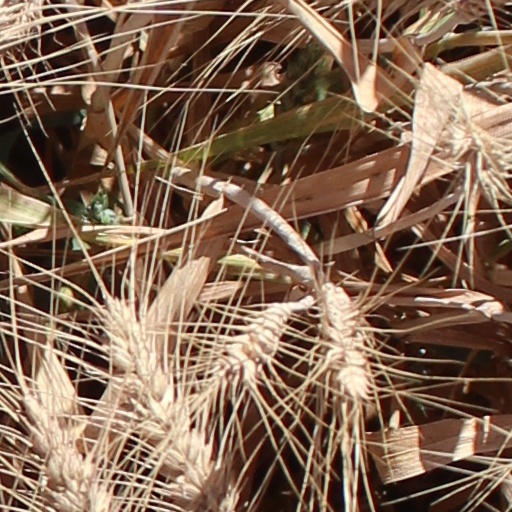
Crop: wheat